The Naked City

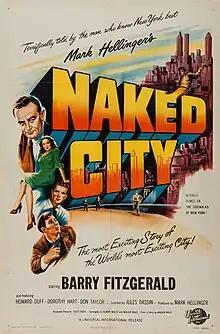
Theatrical release poster

The Naked City ( Naked City) is a 1948 American crime procedural produced by Mark Hellinger; directed by Jules Dassin; and written by Albert Maltz and Malvin Wald, from a story by Ward. Starring Barry Fitzgerald, with Howard Duff, Dorothy Hart, and Don Taylor in support, the film depicts the police investigation that follows the murder of a young model. It was shot almost entirely on location in New York City.